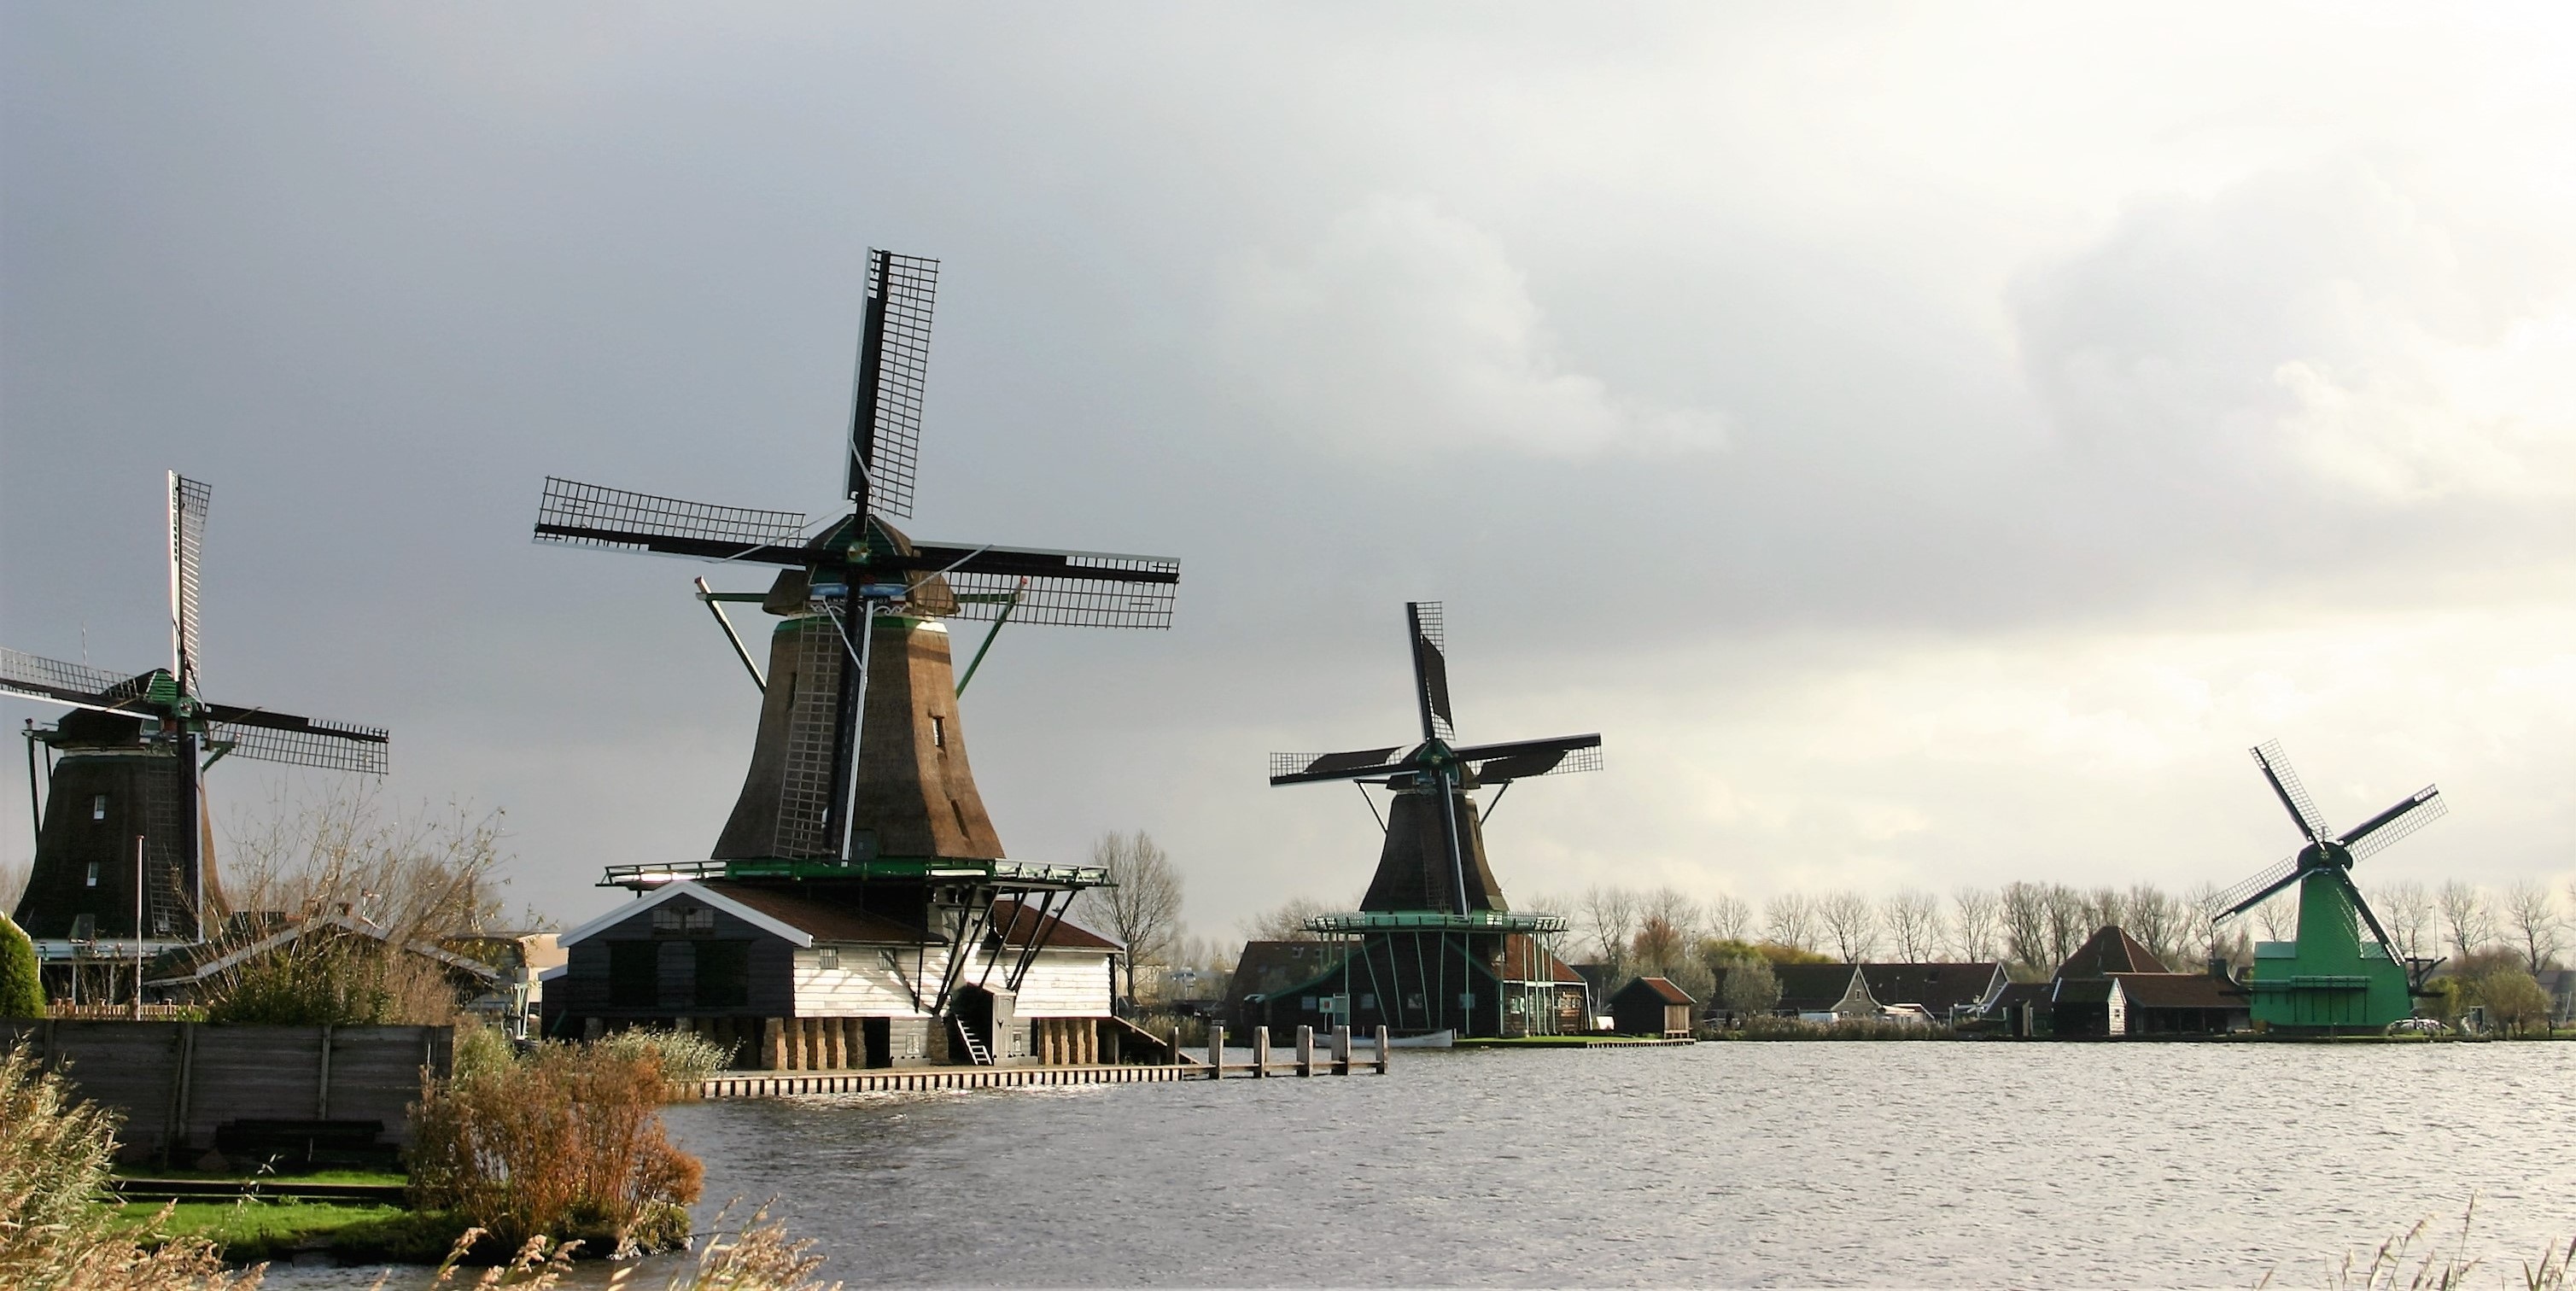
architecture, lake, windmill, wind, building, vehicle, machine, winter landscape, grey, holland, mill, scene, irrigation, ecological